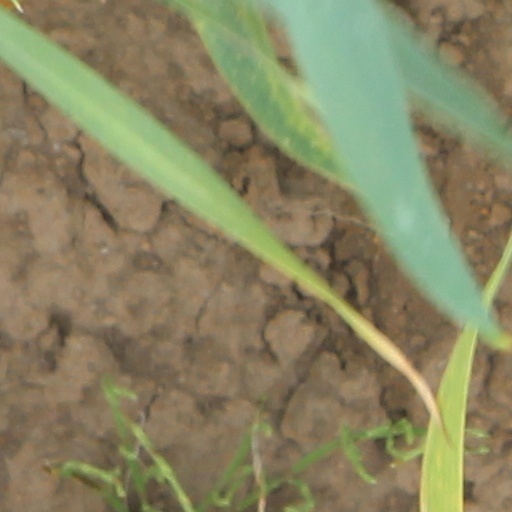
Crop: wheat